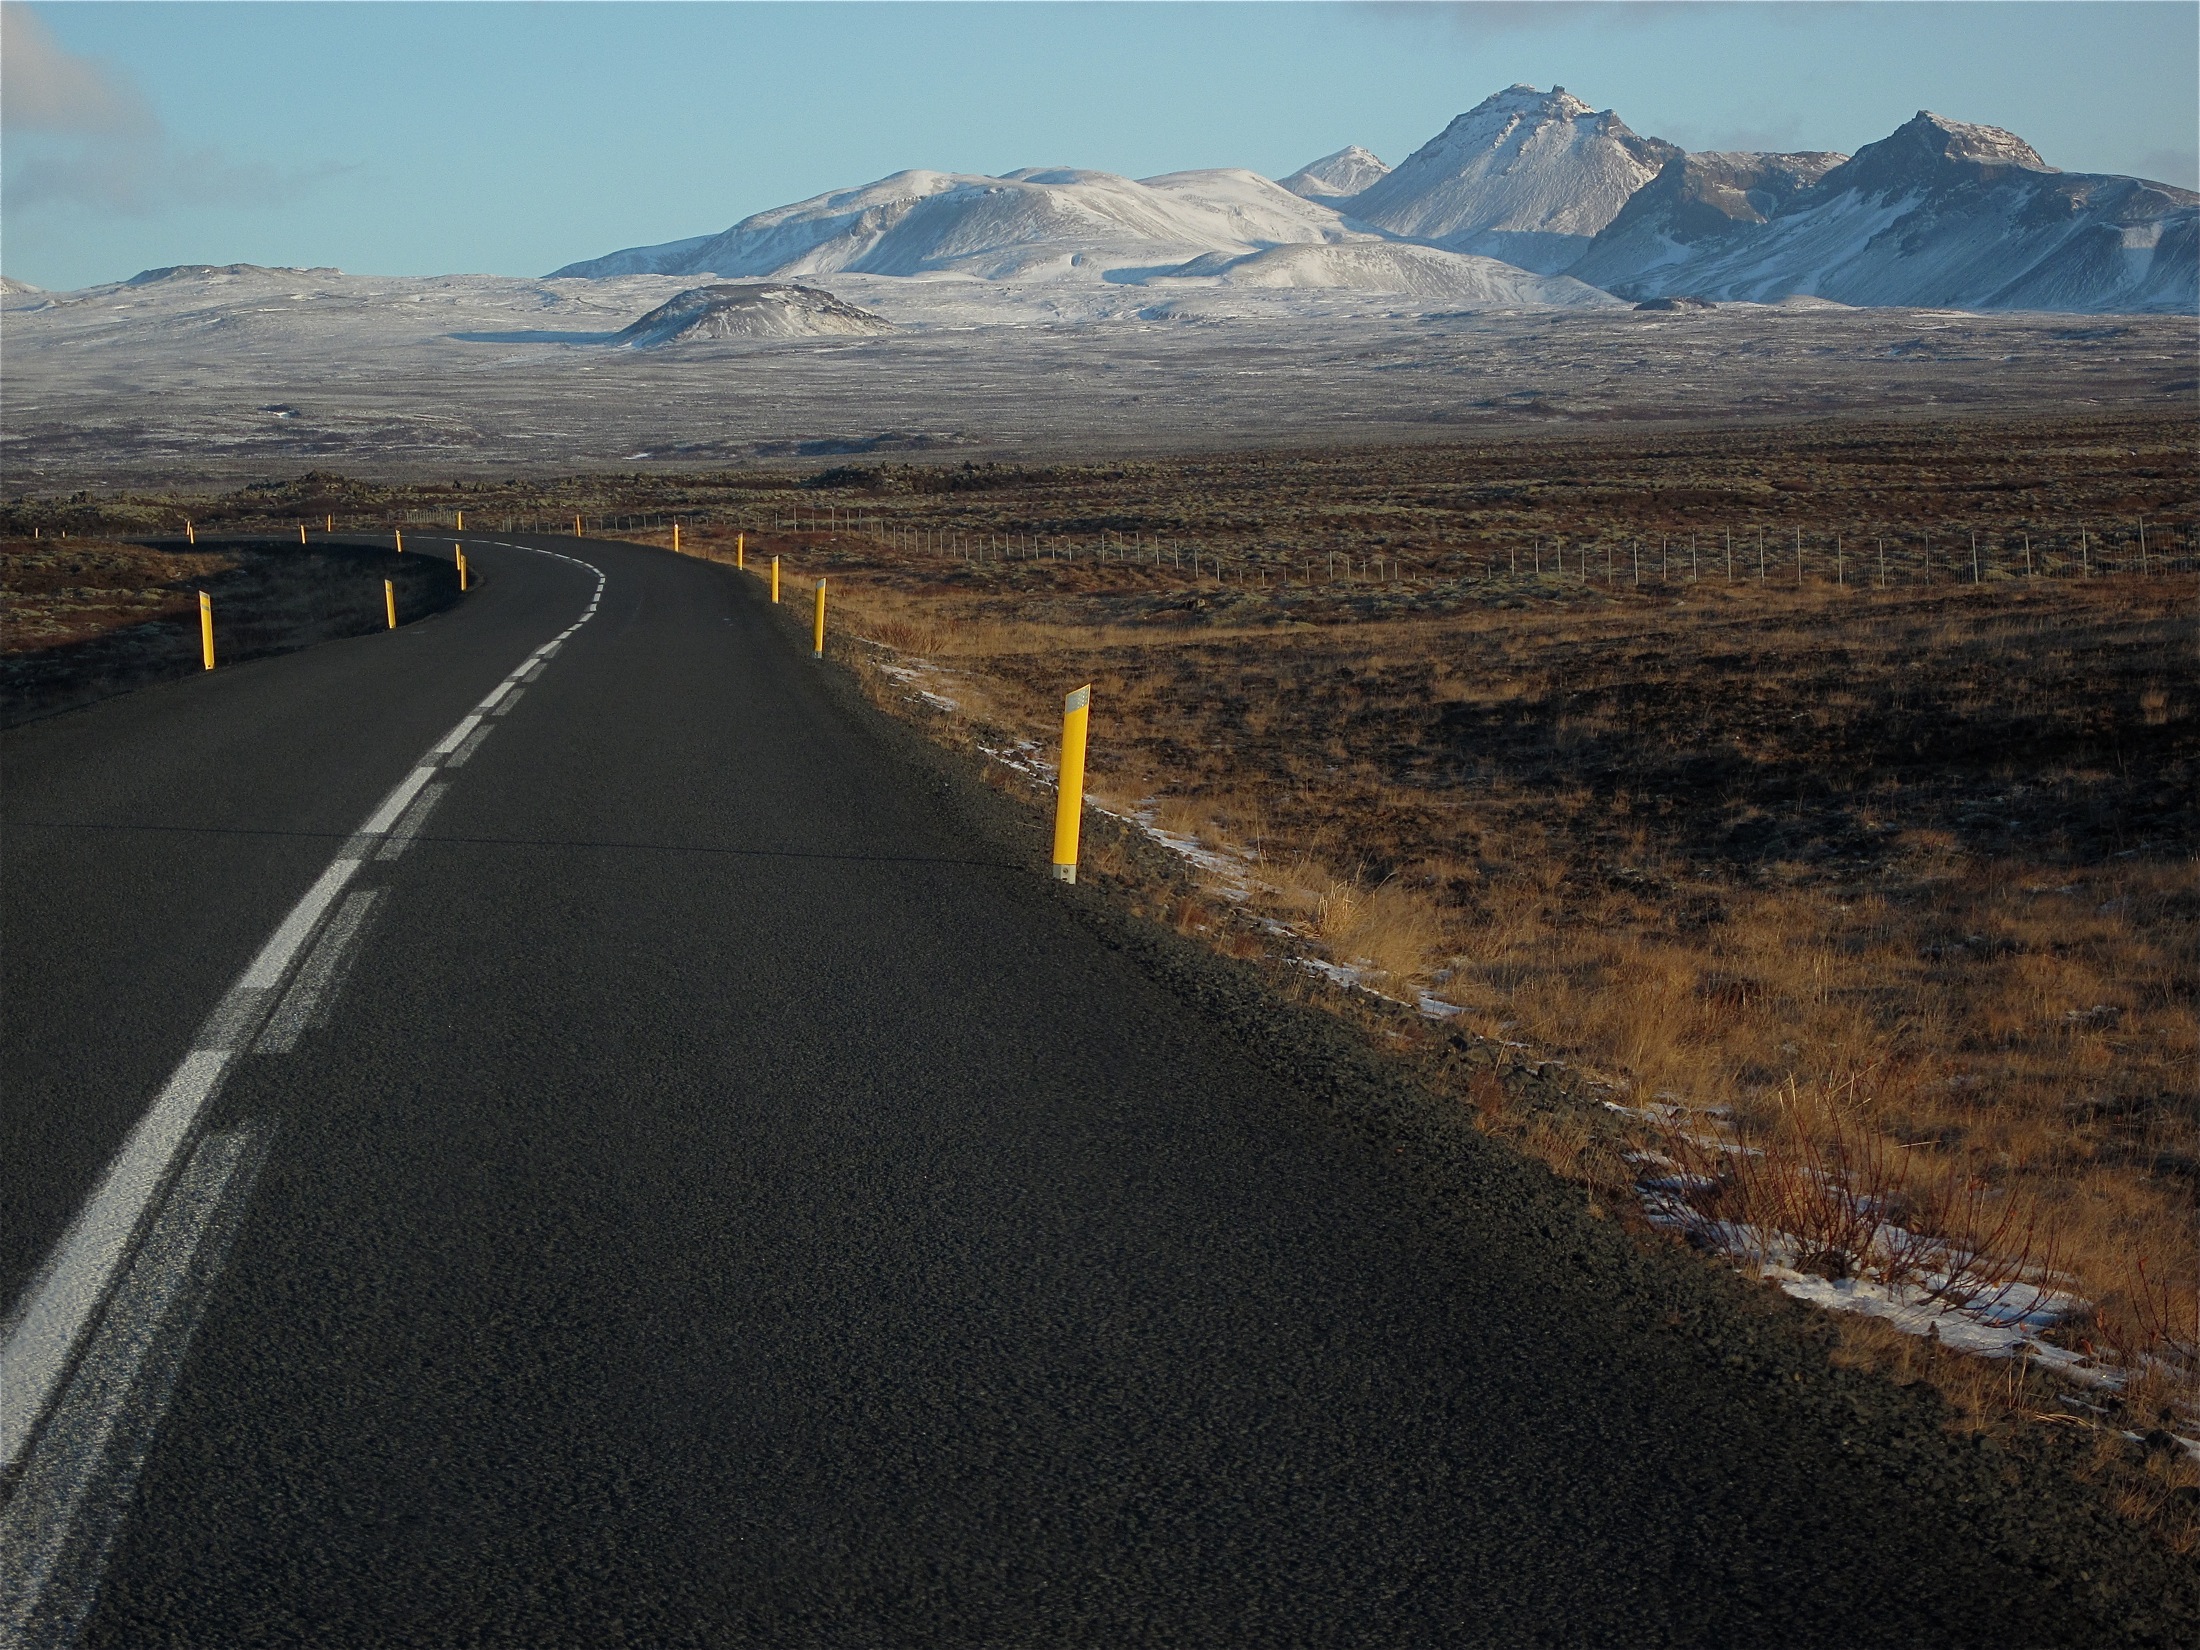
landscape, horizon, mountain, road, morning, hill, highway, mountain range, asphalt, iceland, road trip, infrastructure, windshieldcam, mountain pass, atmospheric phenomenon, mountainous landforms